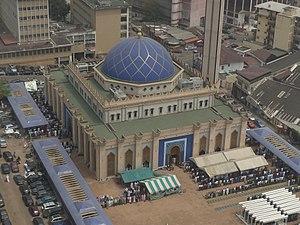
Grande Mosquée du plateau à Abidjan